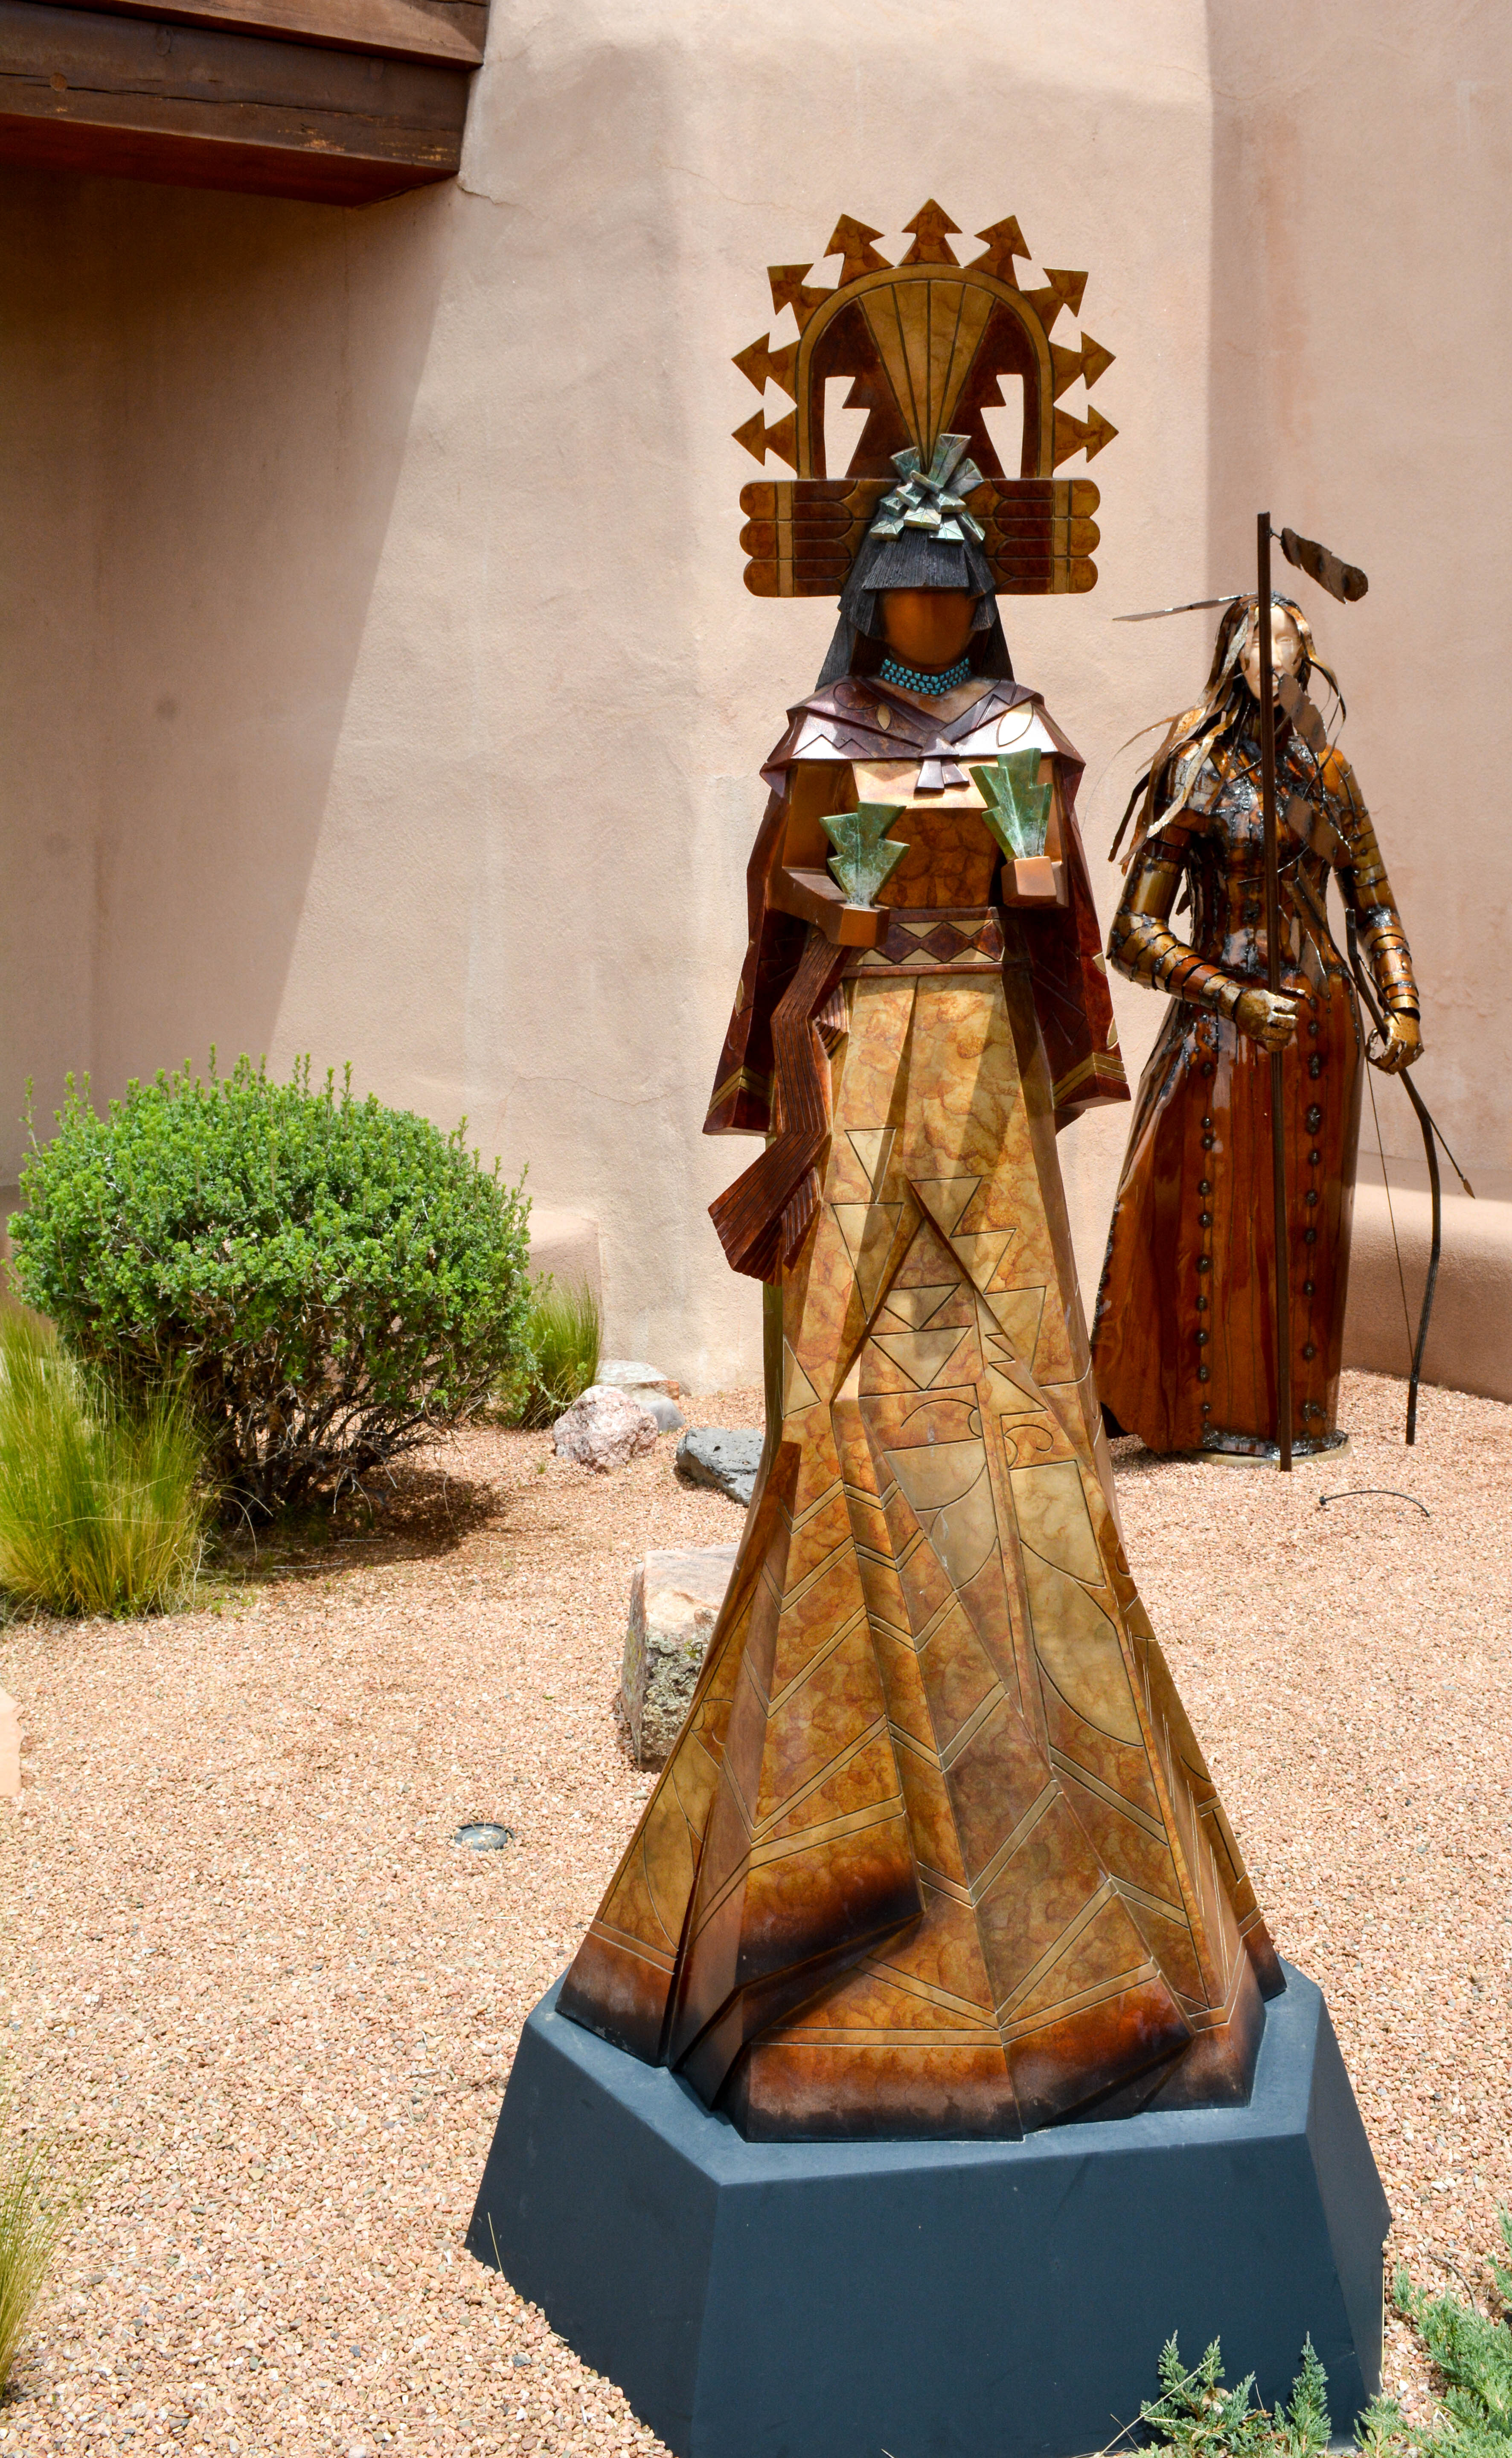
monument, statue, sculpture, art, temple, carving, ancient history